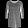
Label: Pullover